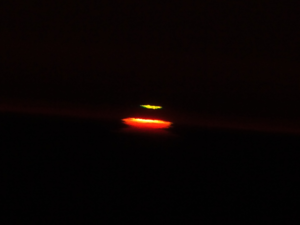
Extrait de File:Rayon vert La Silla 14 novembre 2014.JPG. Rayon vert lors du coucher de soleil sur La Silla. Photo prise le 14 novembre 2013 à 21h24 locales (le 15 à 0h24 UTC).
L'observatoire de La Silla est un observatoire astronomique situé à La Silla au nord du Chili près de la ville de La Serena. C'est le premier observatoire créé par l'Observatoire européen austral organisation de recherche fédérant la plupart des pays d'Europe. Les premiers instruments y sont déployés en 1969. Les plus connus sont le télescope de 3,6 mètres et le New Technology Telescope de 3,58 m qui permet la mise au point de l'optique adaptative. De nombreux autres instruments nationaux sont installés sur le site. En 2019 l'ESO continue d'utiliser mais la plupart des 19 télescopes nationaux ne sont plus en service.
Le coucher du soleil est le moment où le Soleil disparaît derrière l'horizon, dans la direction de l'ouest sur Terre. Le jour laisse alors place au crépuscule, phénomène quotidien sur les planètes du système solaire disposant d'une atmosphère. Le Soleil ne se couchant pas au sens propre du terme, l'expression coucher de soleil ne décrit qu'une apparence due au mouvement de rotation de la planète. Il en est de même pour le lever de soleil qui est le moment où le Soleil apparaît à l'horizon, à l'est sur Terre.
Le rayon vert, flash vert ou encore éclair vert est un photométéore rare qui peut être observé au lever ou au coucher du Soleil et qui prend la forme d'un point vert visible quelques secondes au sommet de l'image de l'astre tandis qu'il se trouve en grande partie sous l'horizon. Un tel phénomène peut également être observé avec la Lune.